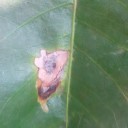
Label: Miner